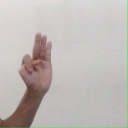
अक्षर: भ